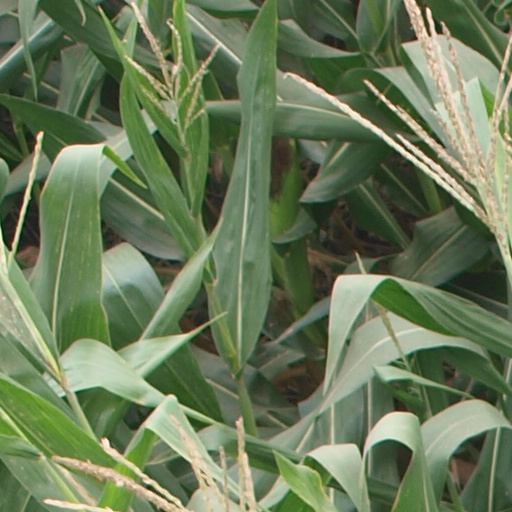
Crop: maize; corn